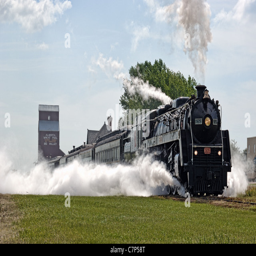
an antique steam locomotive and train cars leaving a station